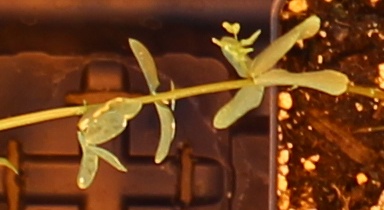
Label: Lentil